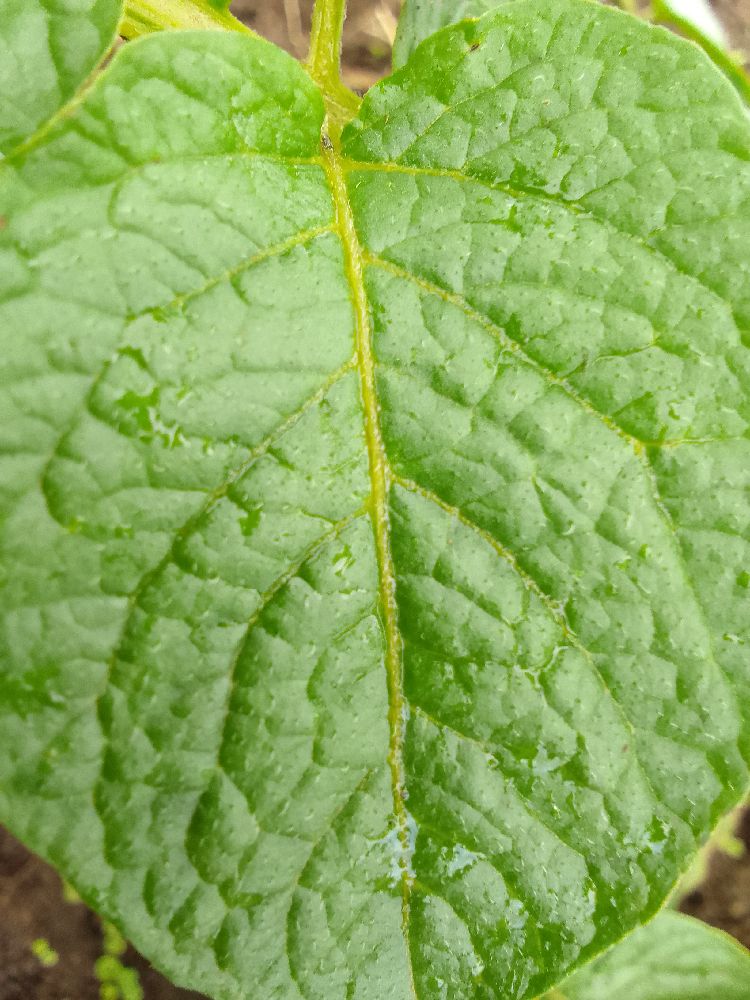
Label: Healthy